Savannah Sunrise

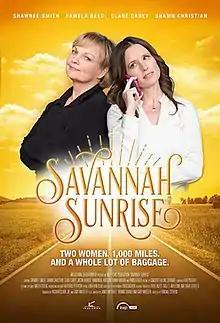

Savannah Sunrise is a 2016 American comedy film directed by Randall Stevens and starring Shawnee Smith, Pamela Reed, Clare Carey and Shawn Christian.